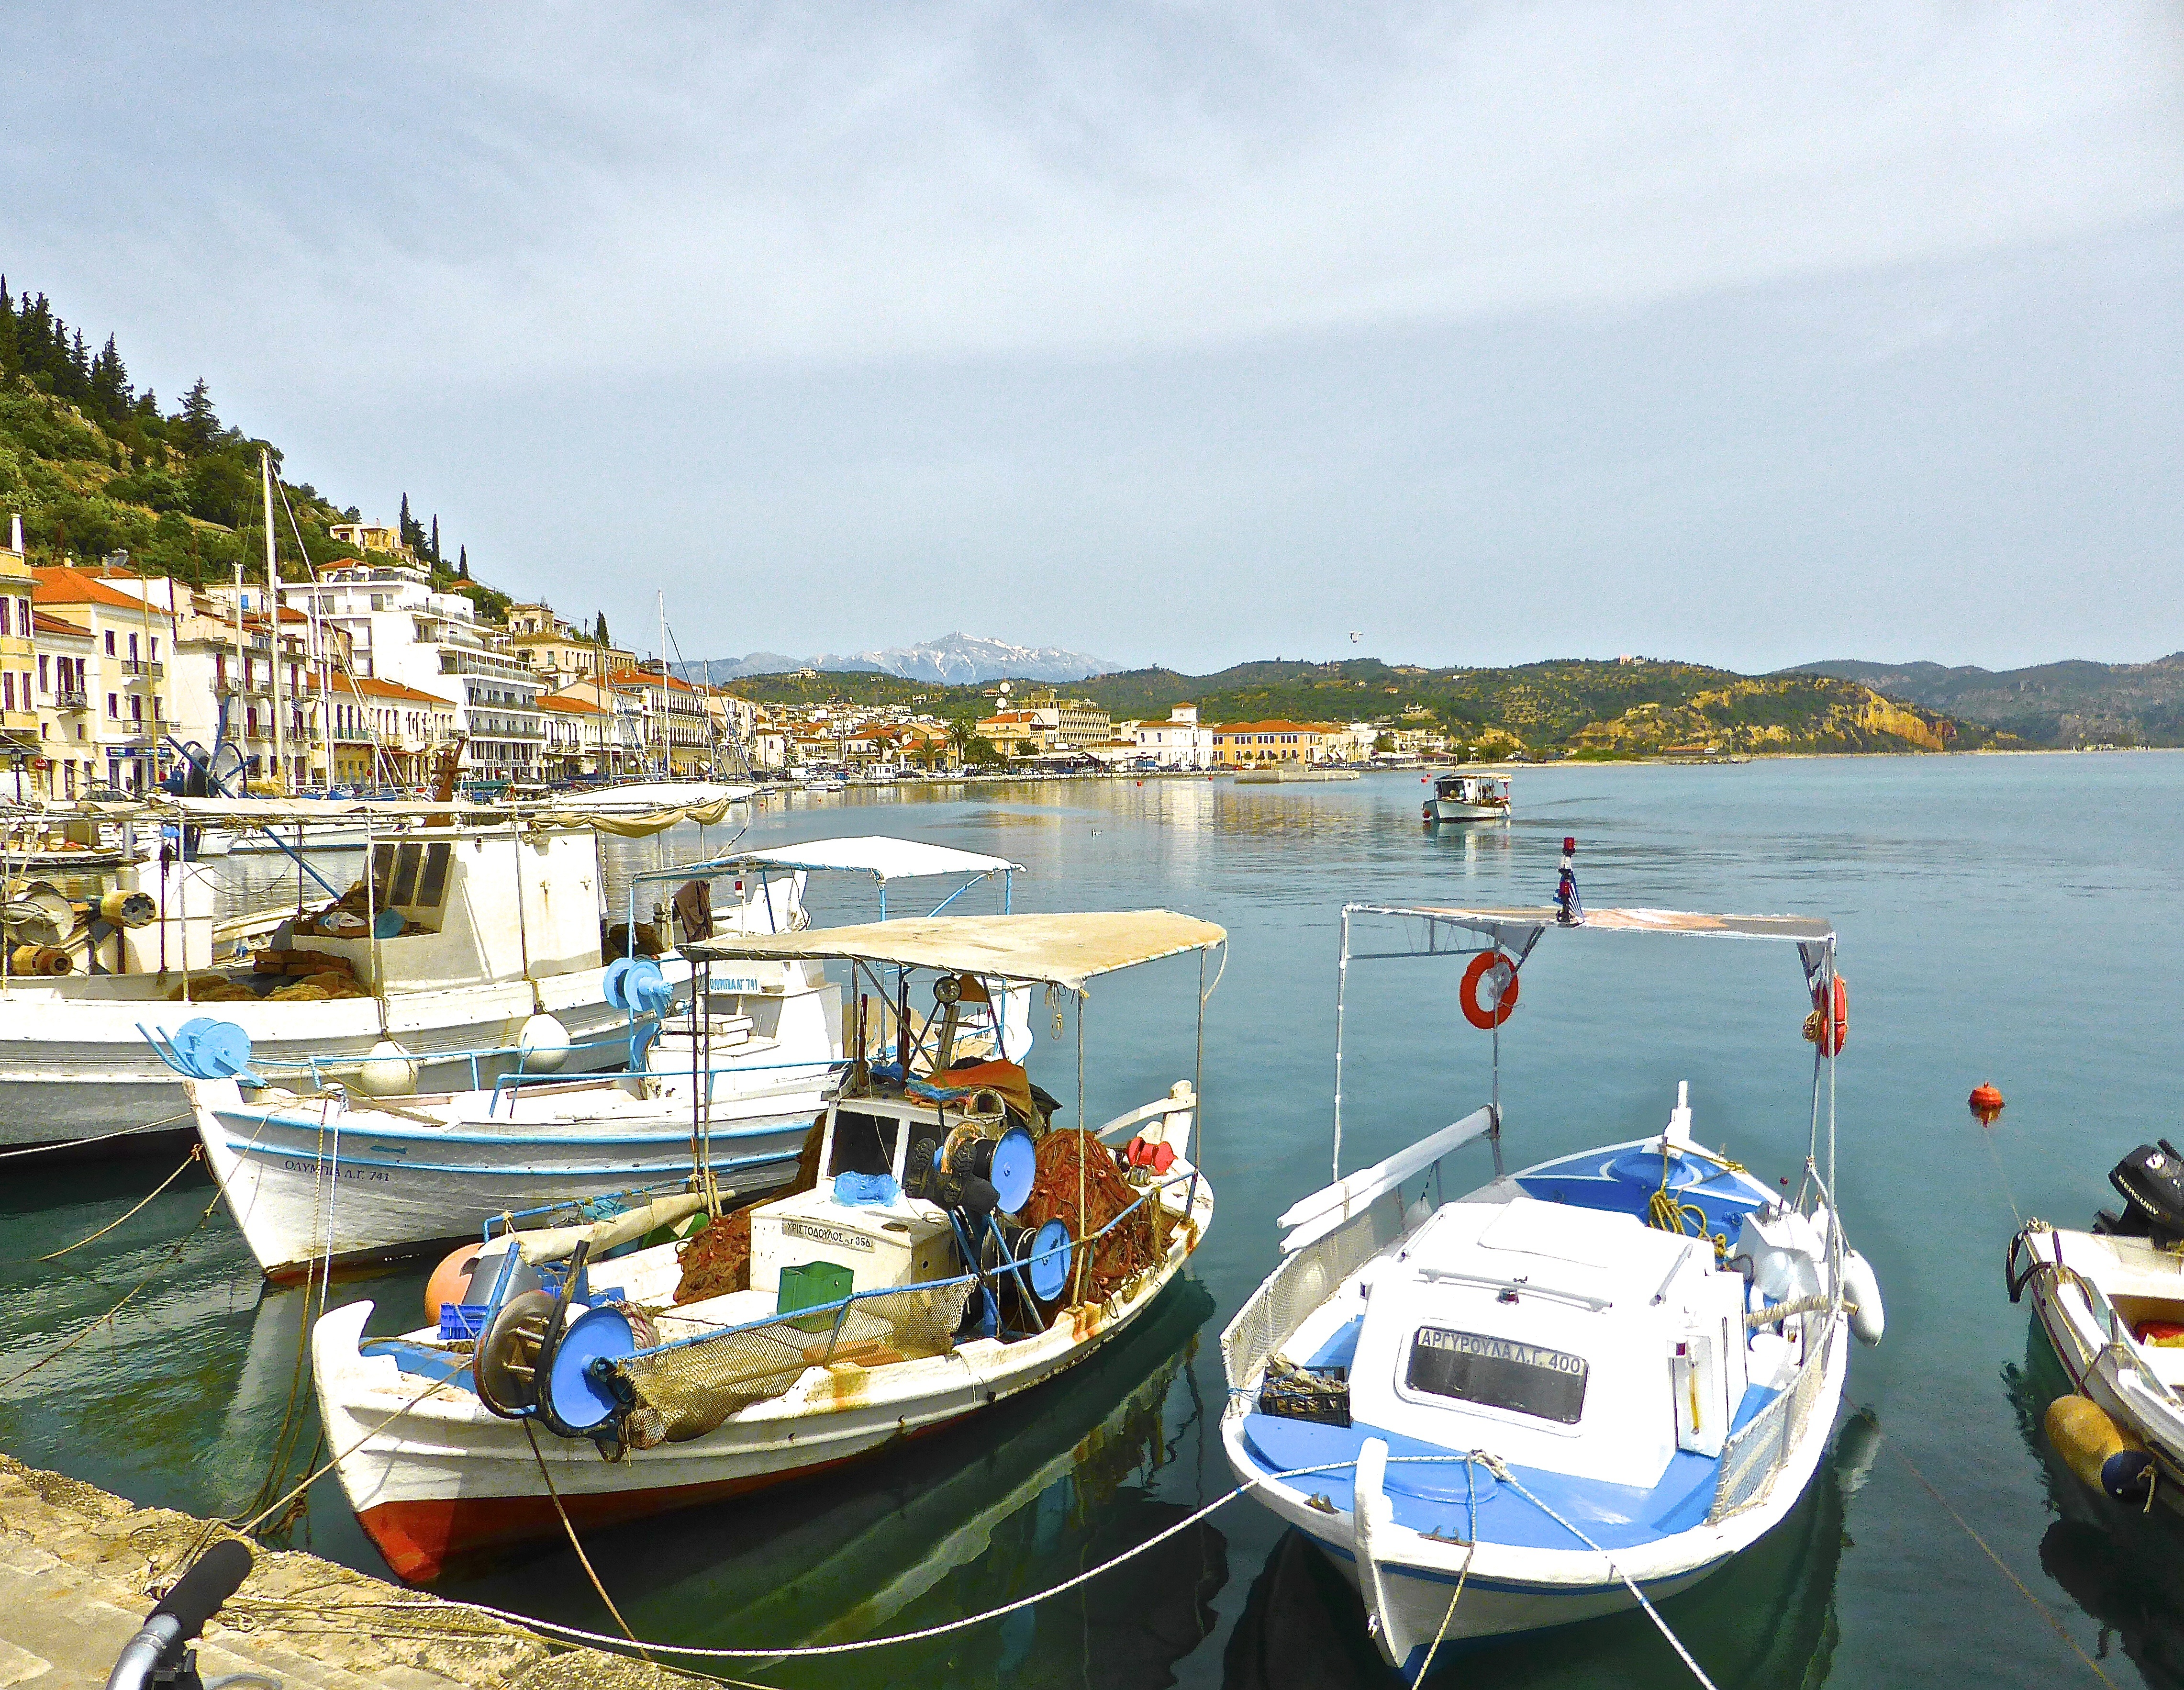
sea, coast, dock, boat, vacation, coastline, recreation, vessel, vehicle, bay, harbor, marina, port, leisure, waterway, nautical, boating, boats, channel, watercraft, fishing vessel